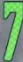
Number: 7